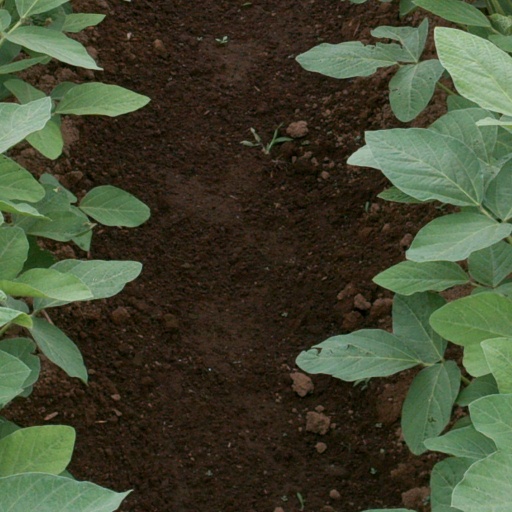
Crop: soybean